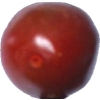
Label: tomato_cherry_maroon